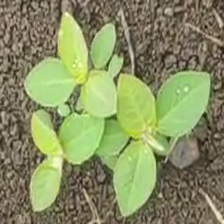
Weed species: Moti_dudhi(Euphorbia_geneculata_L)